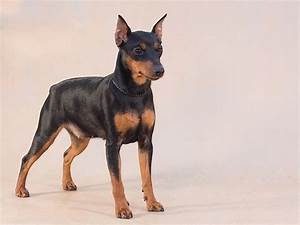
Label: cane